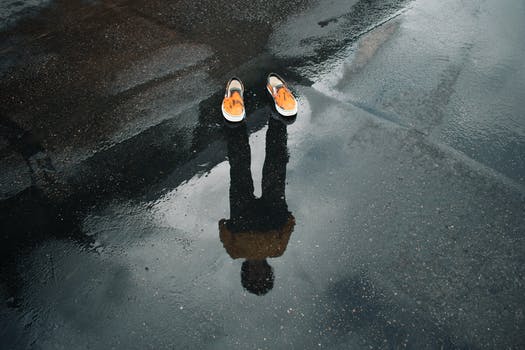
Label: No Watermark